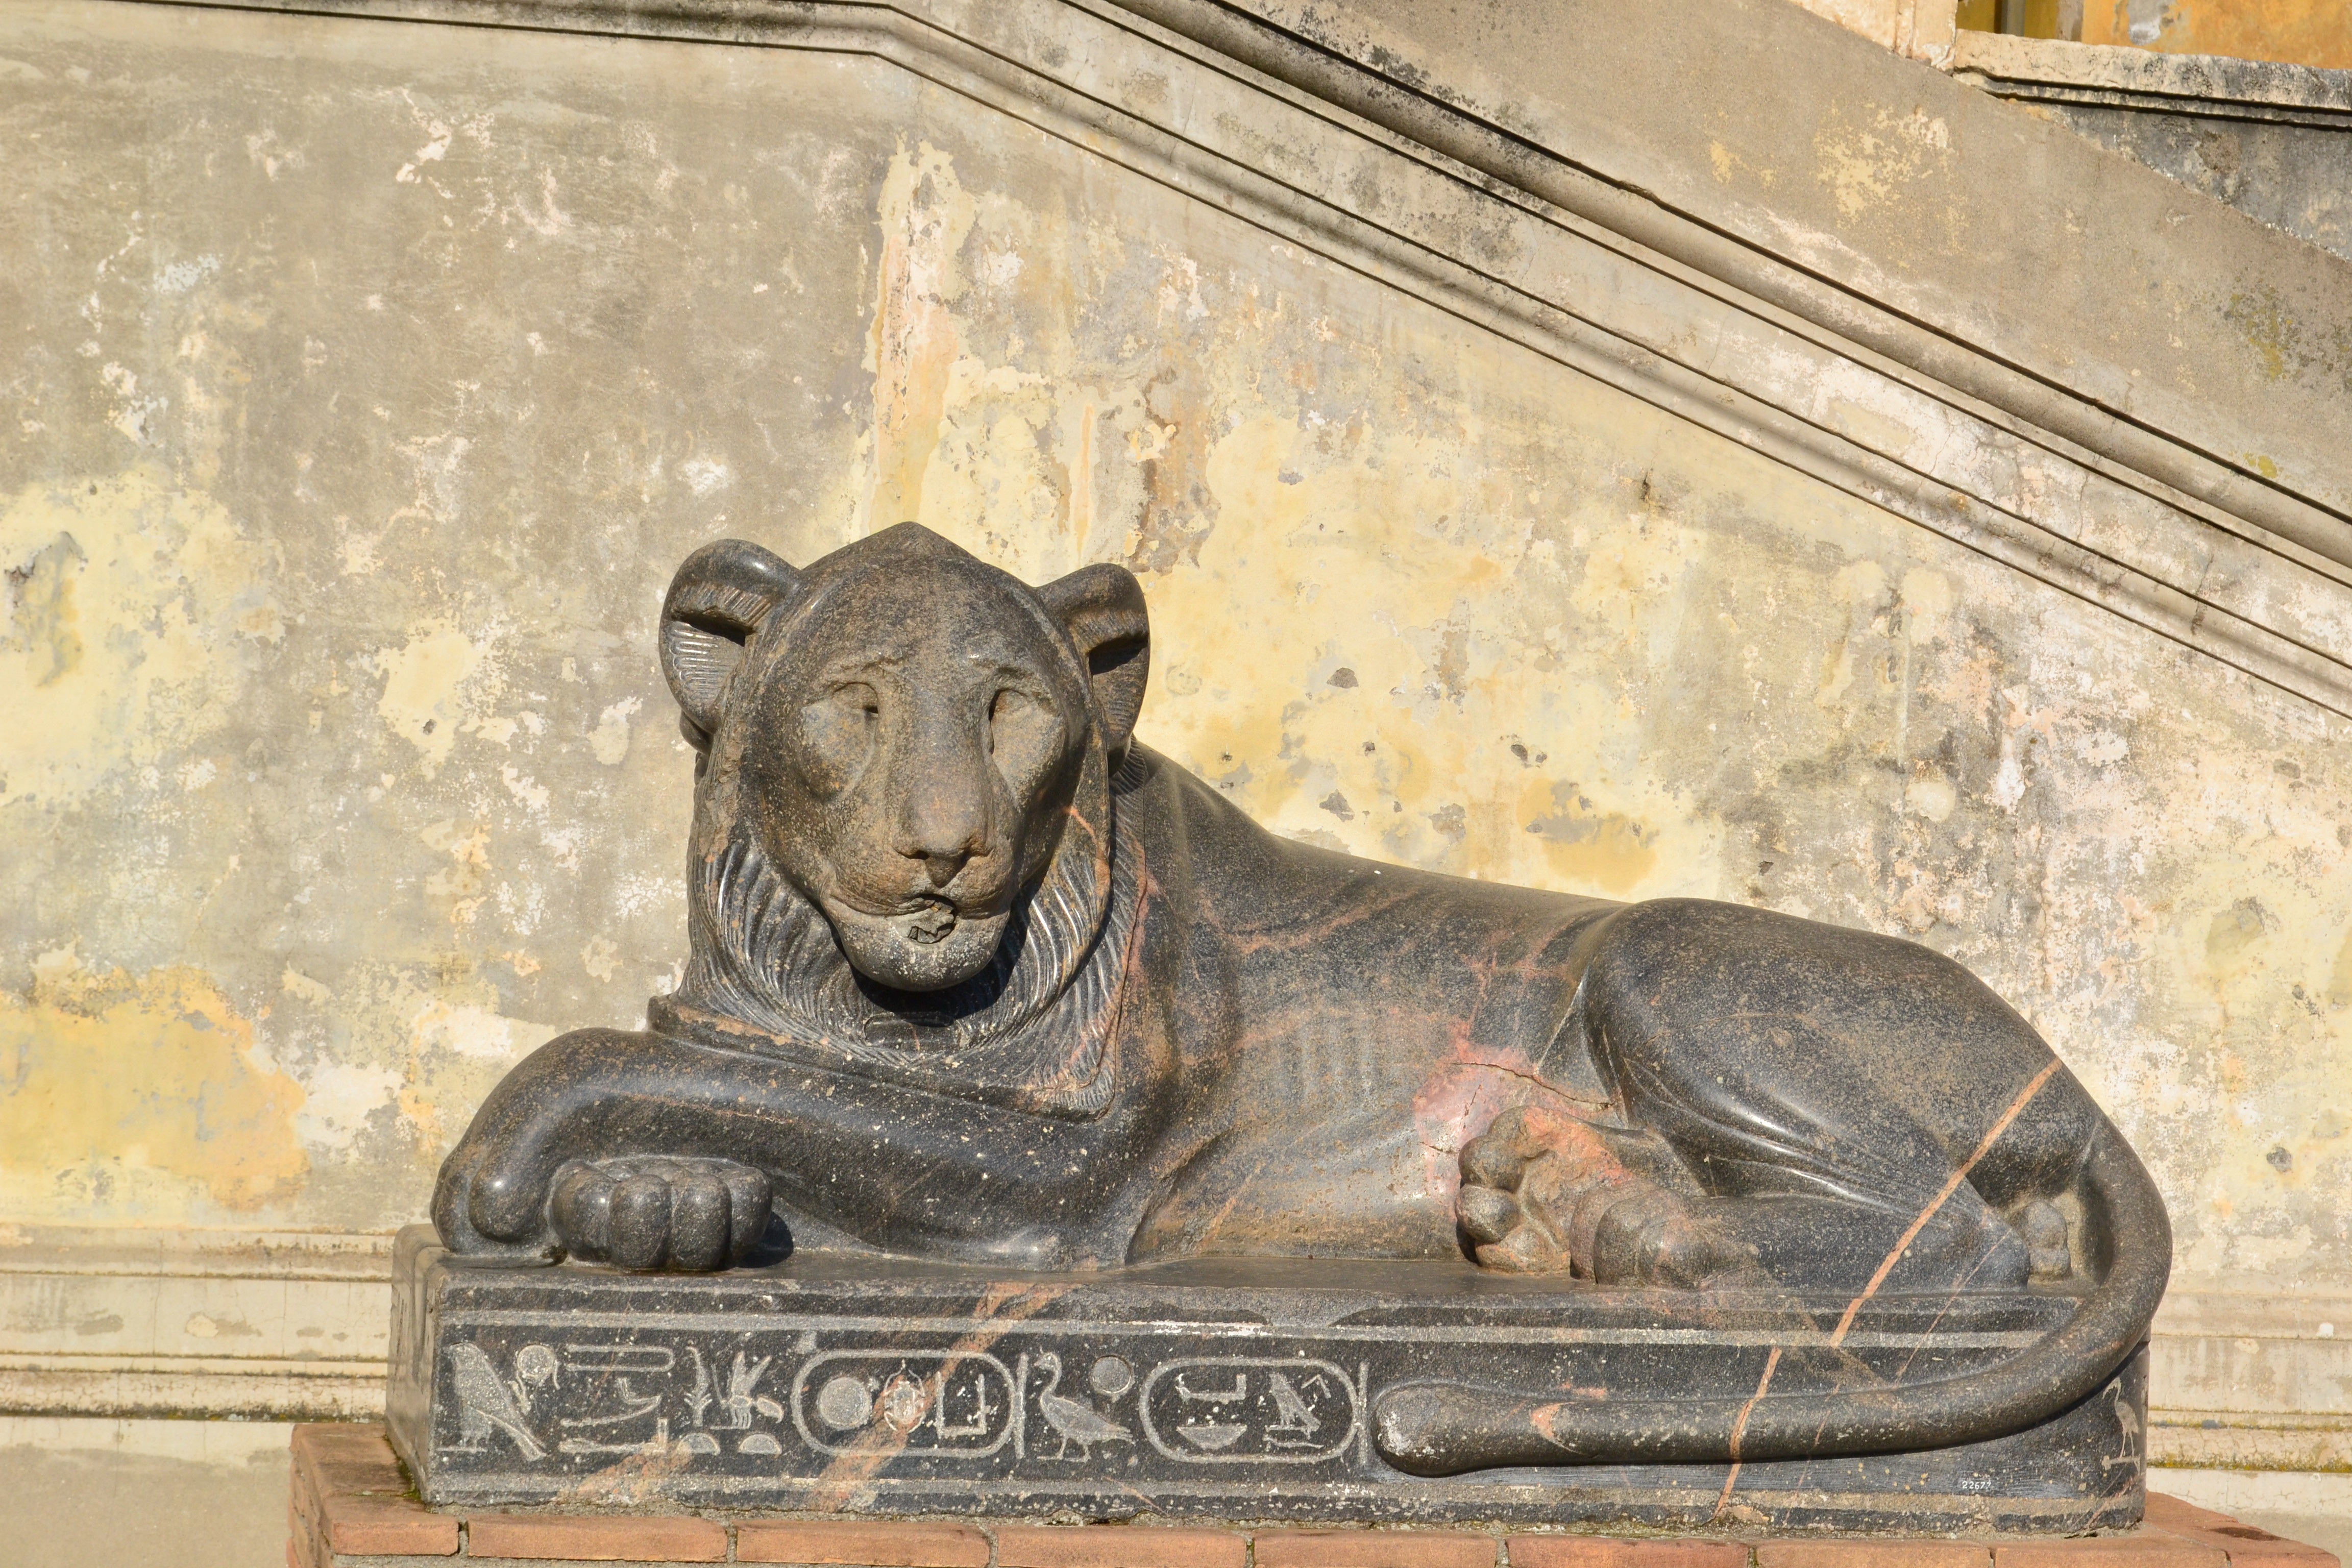
statue, mammal, italy, lion, vatican, sculpture, art, rome, carving, hieroglyphs, big cats, the vatican museums, egyptian statue